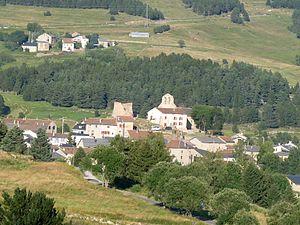
La Llagonne vue de l'ouest, Pyrénées-Orientales, France
La Llagonne est une commune française située dans le département des Pyrénées-Orientales, en région Occitanie.